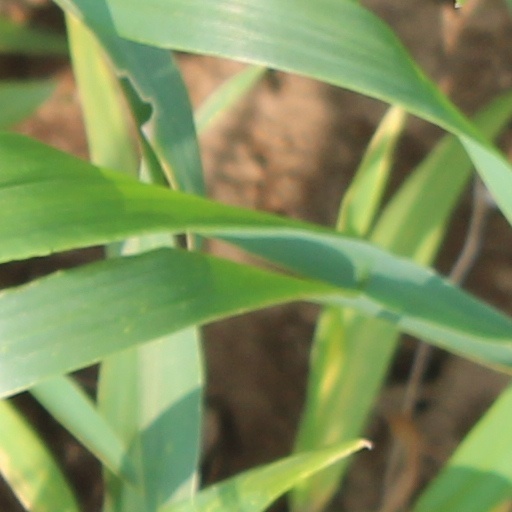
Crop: wheat